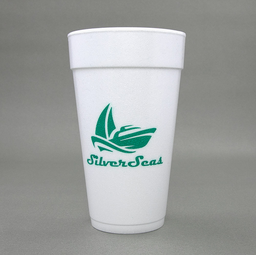
Label: paper